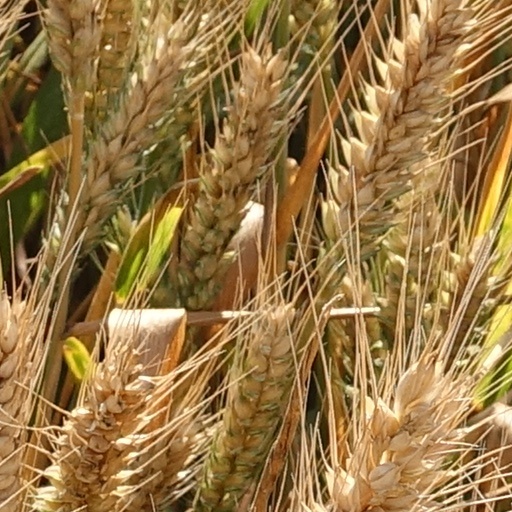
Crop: wheat